Jean-Jacques Rousseau

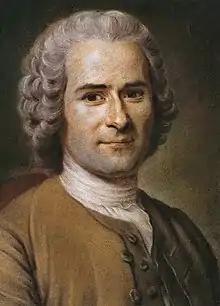
Portrait by Maurice Quentin de La Tour, 1753

Jean-Jacques Rousseau (28 June 1712 – 2 July 1778) was a Genevan philosopher ("philosophe"), writer, and composer. His political philosophy influenced the progress of the Age of Enlightenment throughout Europe, as well as aspects of the French Revolution and the development of modern political, economic, and educational thought.